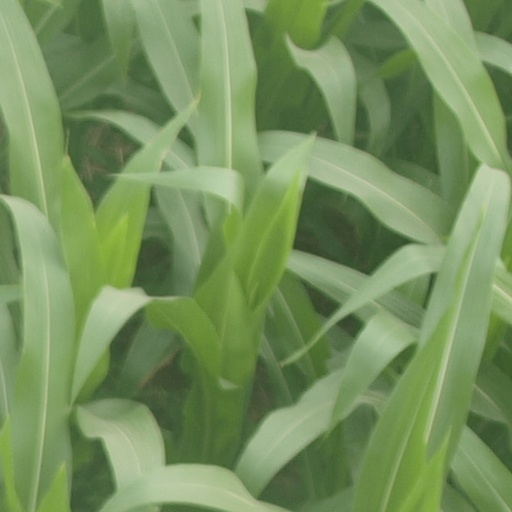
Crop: maize; corn